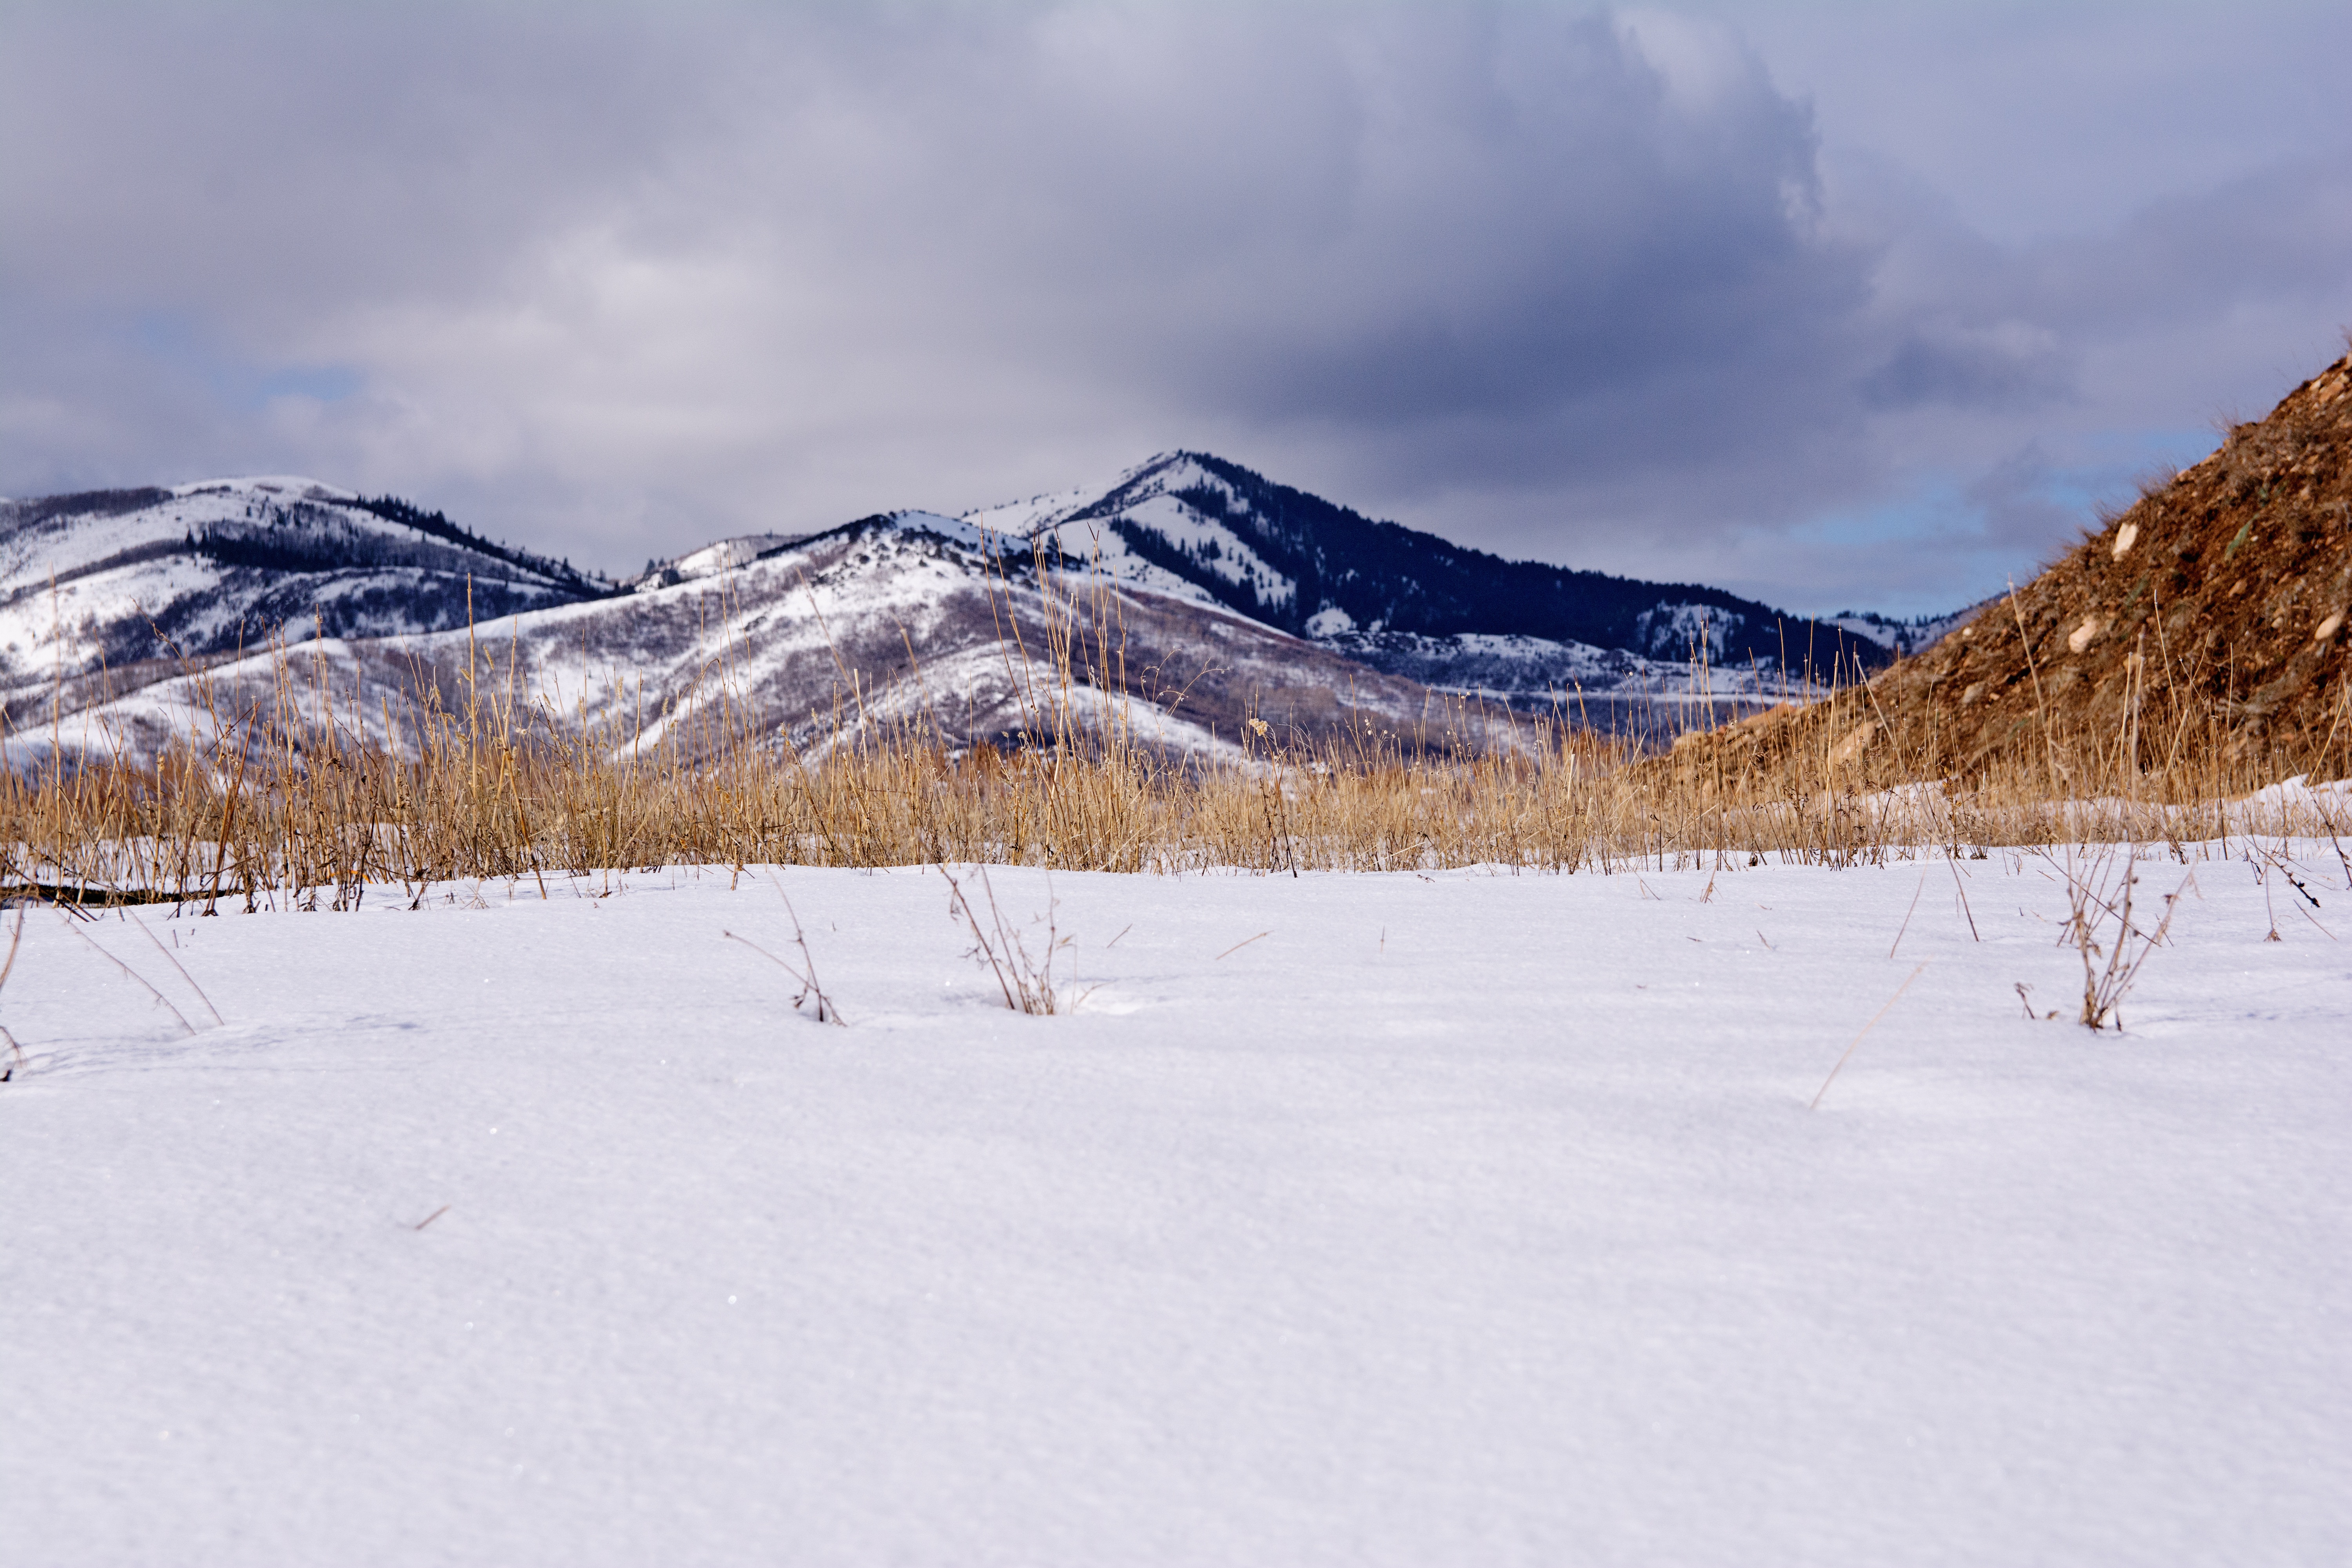
landscape, nature, outdoor, mountain, snow, winter, mountain range, scenic, scenery, weather, alpine, season, ridge, mountains, alps, utah, plateau, piste, landform, mountainous landforms, geological phenomenon